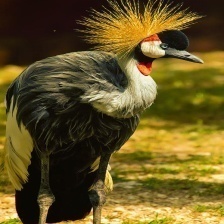
Species: AFRICAN CROWNED CRANE
Scientific name: BALEARICA REGULORUM
ImageNet parent category: crane